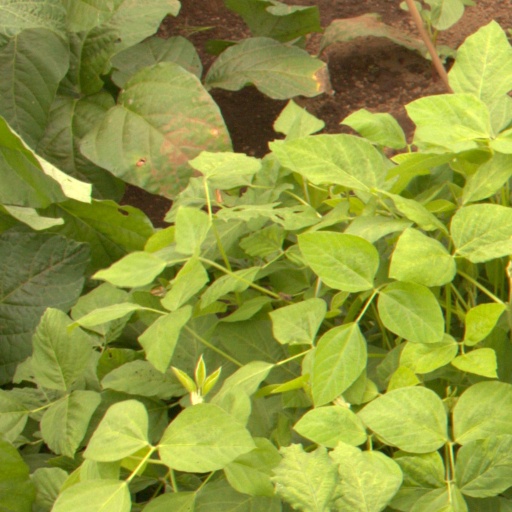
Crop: soybean